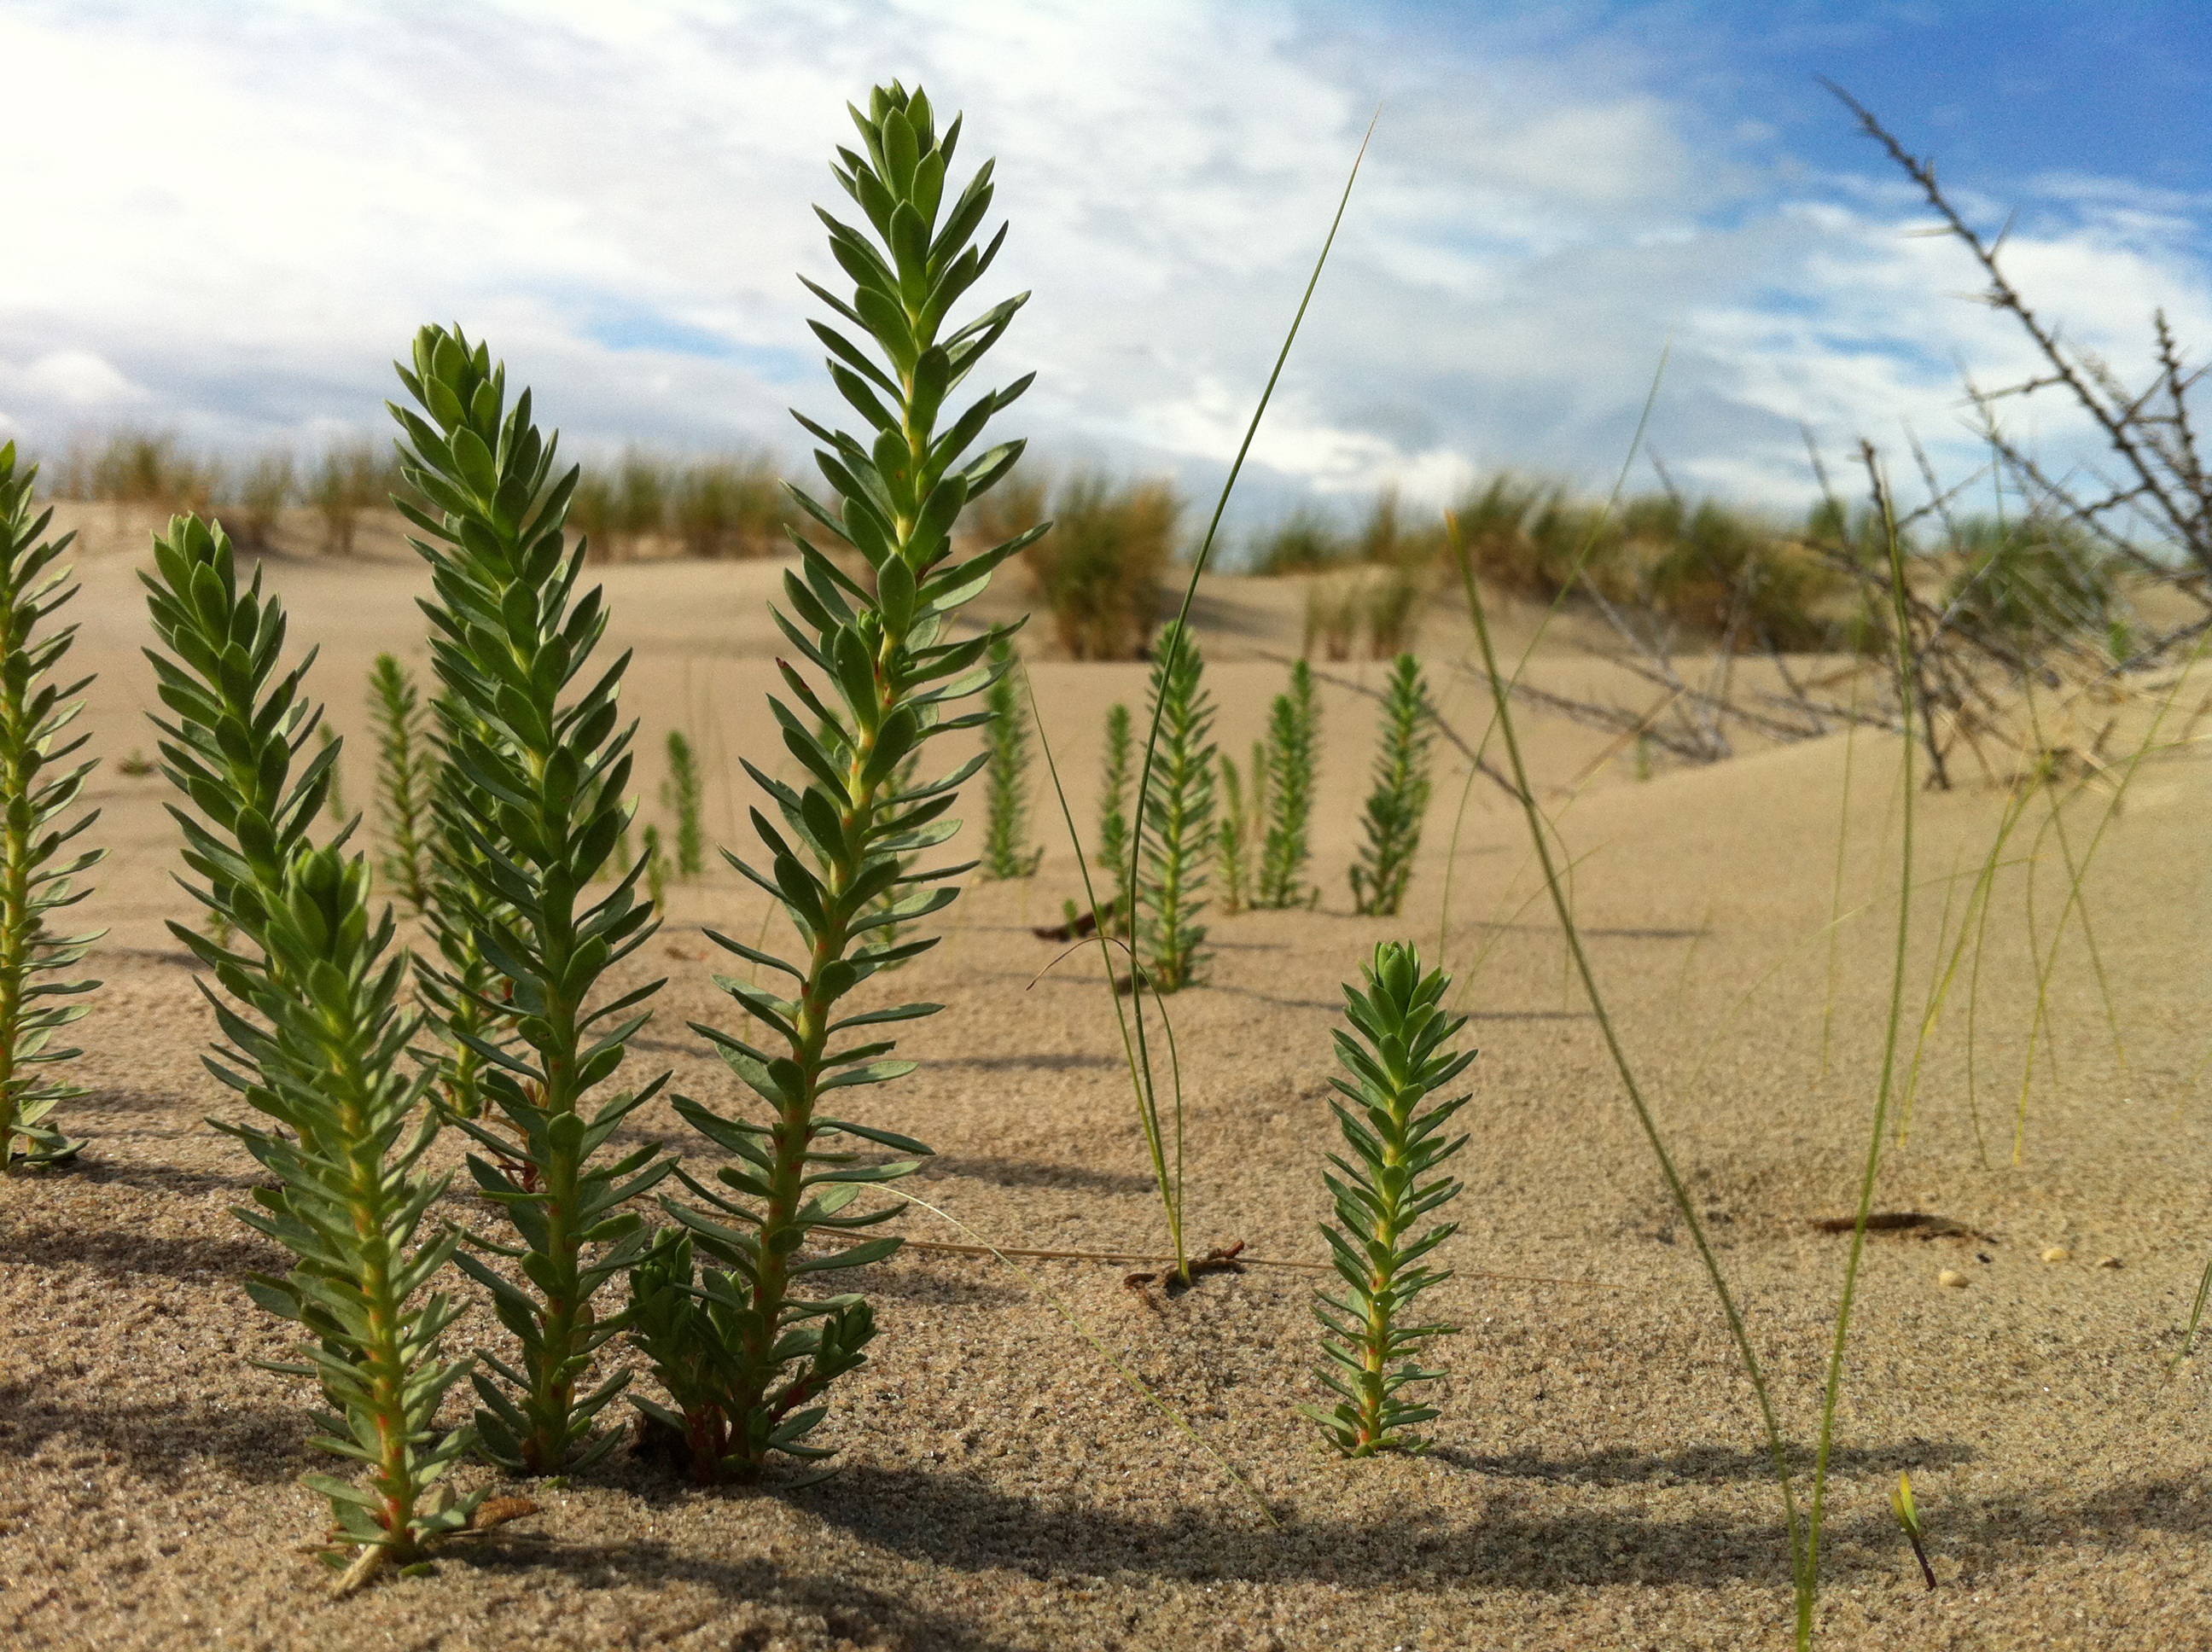
landscape, tree, grass, plant, field, green, crop, soil, botany, agriculture, dunes, plantation, habitat, ecosystem, flowering plant, date palm, natural environment, grass family, woody plant, land plant, arecales